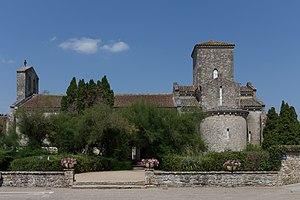
Église de la Très-Sainte-Trinité ou Oratoire carolingien de Germigny-des-Prés